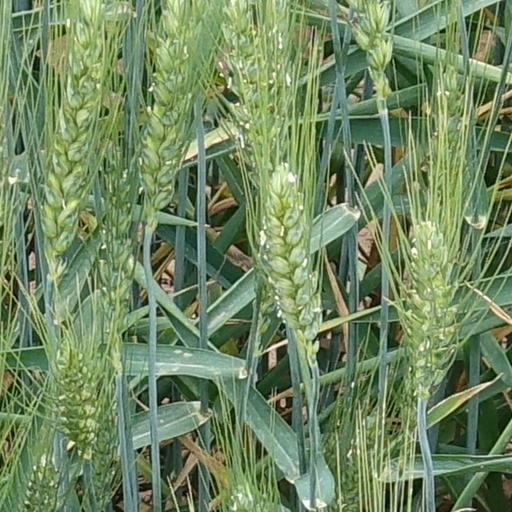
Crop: wheat